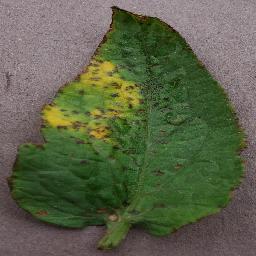
Label: Tomato___Bacterial_spot